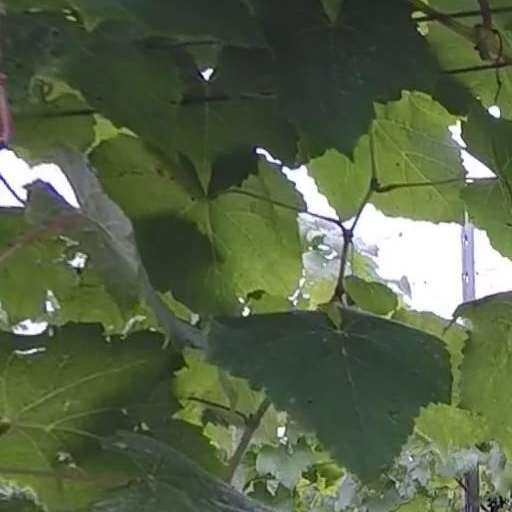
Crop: grape